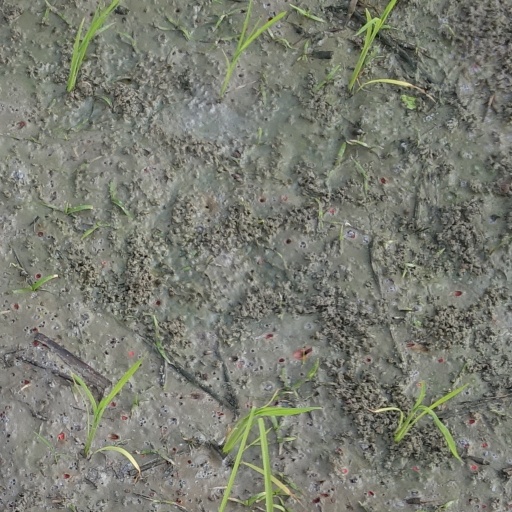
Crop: rice